Edwin B. Hart

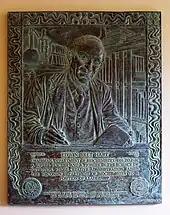
Edwin Bret Hart

Edwin Bret Hart (December 25, 1874 – March 12, 1953) was an American biochemist long associated with the University of Wisconsin-Madison.